Dandy

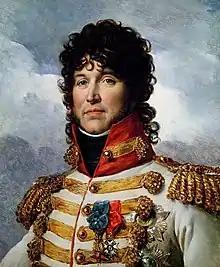
The Dandy King: Joachim Murat, the French King of Naples.

Shonibare's artwork "Diary of a Victorian Dandy" (1998) reimagines one day in the life of a dandy in Victorian England, through which the author challenges conventional Victorian depictions of race, class, and British identity by depicting the Victorian dandy as Black, surrounded by white servants.By reversing concepts of the Victorian master-servant relationship, by rewriting stereotypings of the Victorian dandy to include Black masculinities, and by positioning his dandy figure as a noble man who is the leader of his social circle, Shonibare uses neo-Victorianism as a genre to interrogate and counter normative historical narratives and the power hierarchies they produce(d).Black dandyism serves as a catalyst for contemporary Black identities to explore self-fashioning and expressions of neo-Victorian Blacks: The Black dandy's look is highly tailored – the antithesis of baggy wear. [...] Black dandyism rejects this. In fact, the Black dandy is often making a concerted effort to juxtapose himself against racist stereotyping seen in mass media and popular culture [...] For dandies, dress becomes a strategy for negotiating the complexities of Black male identity [...].